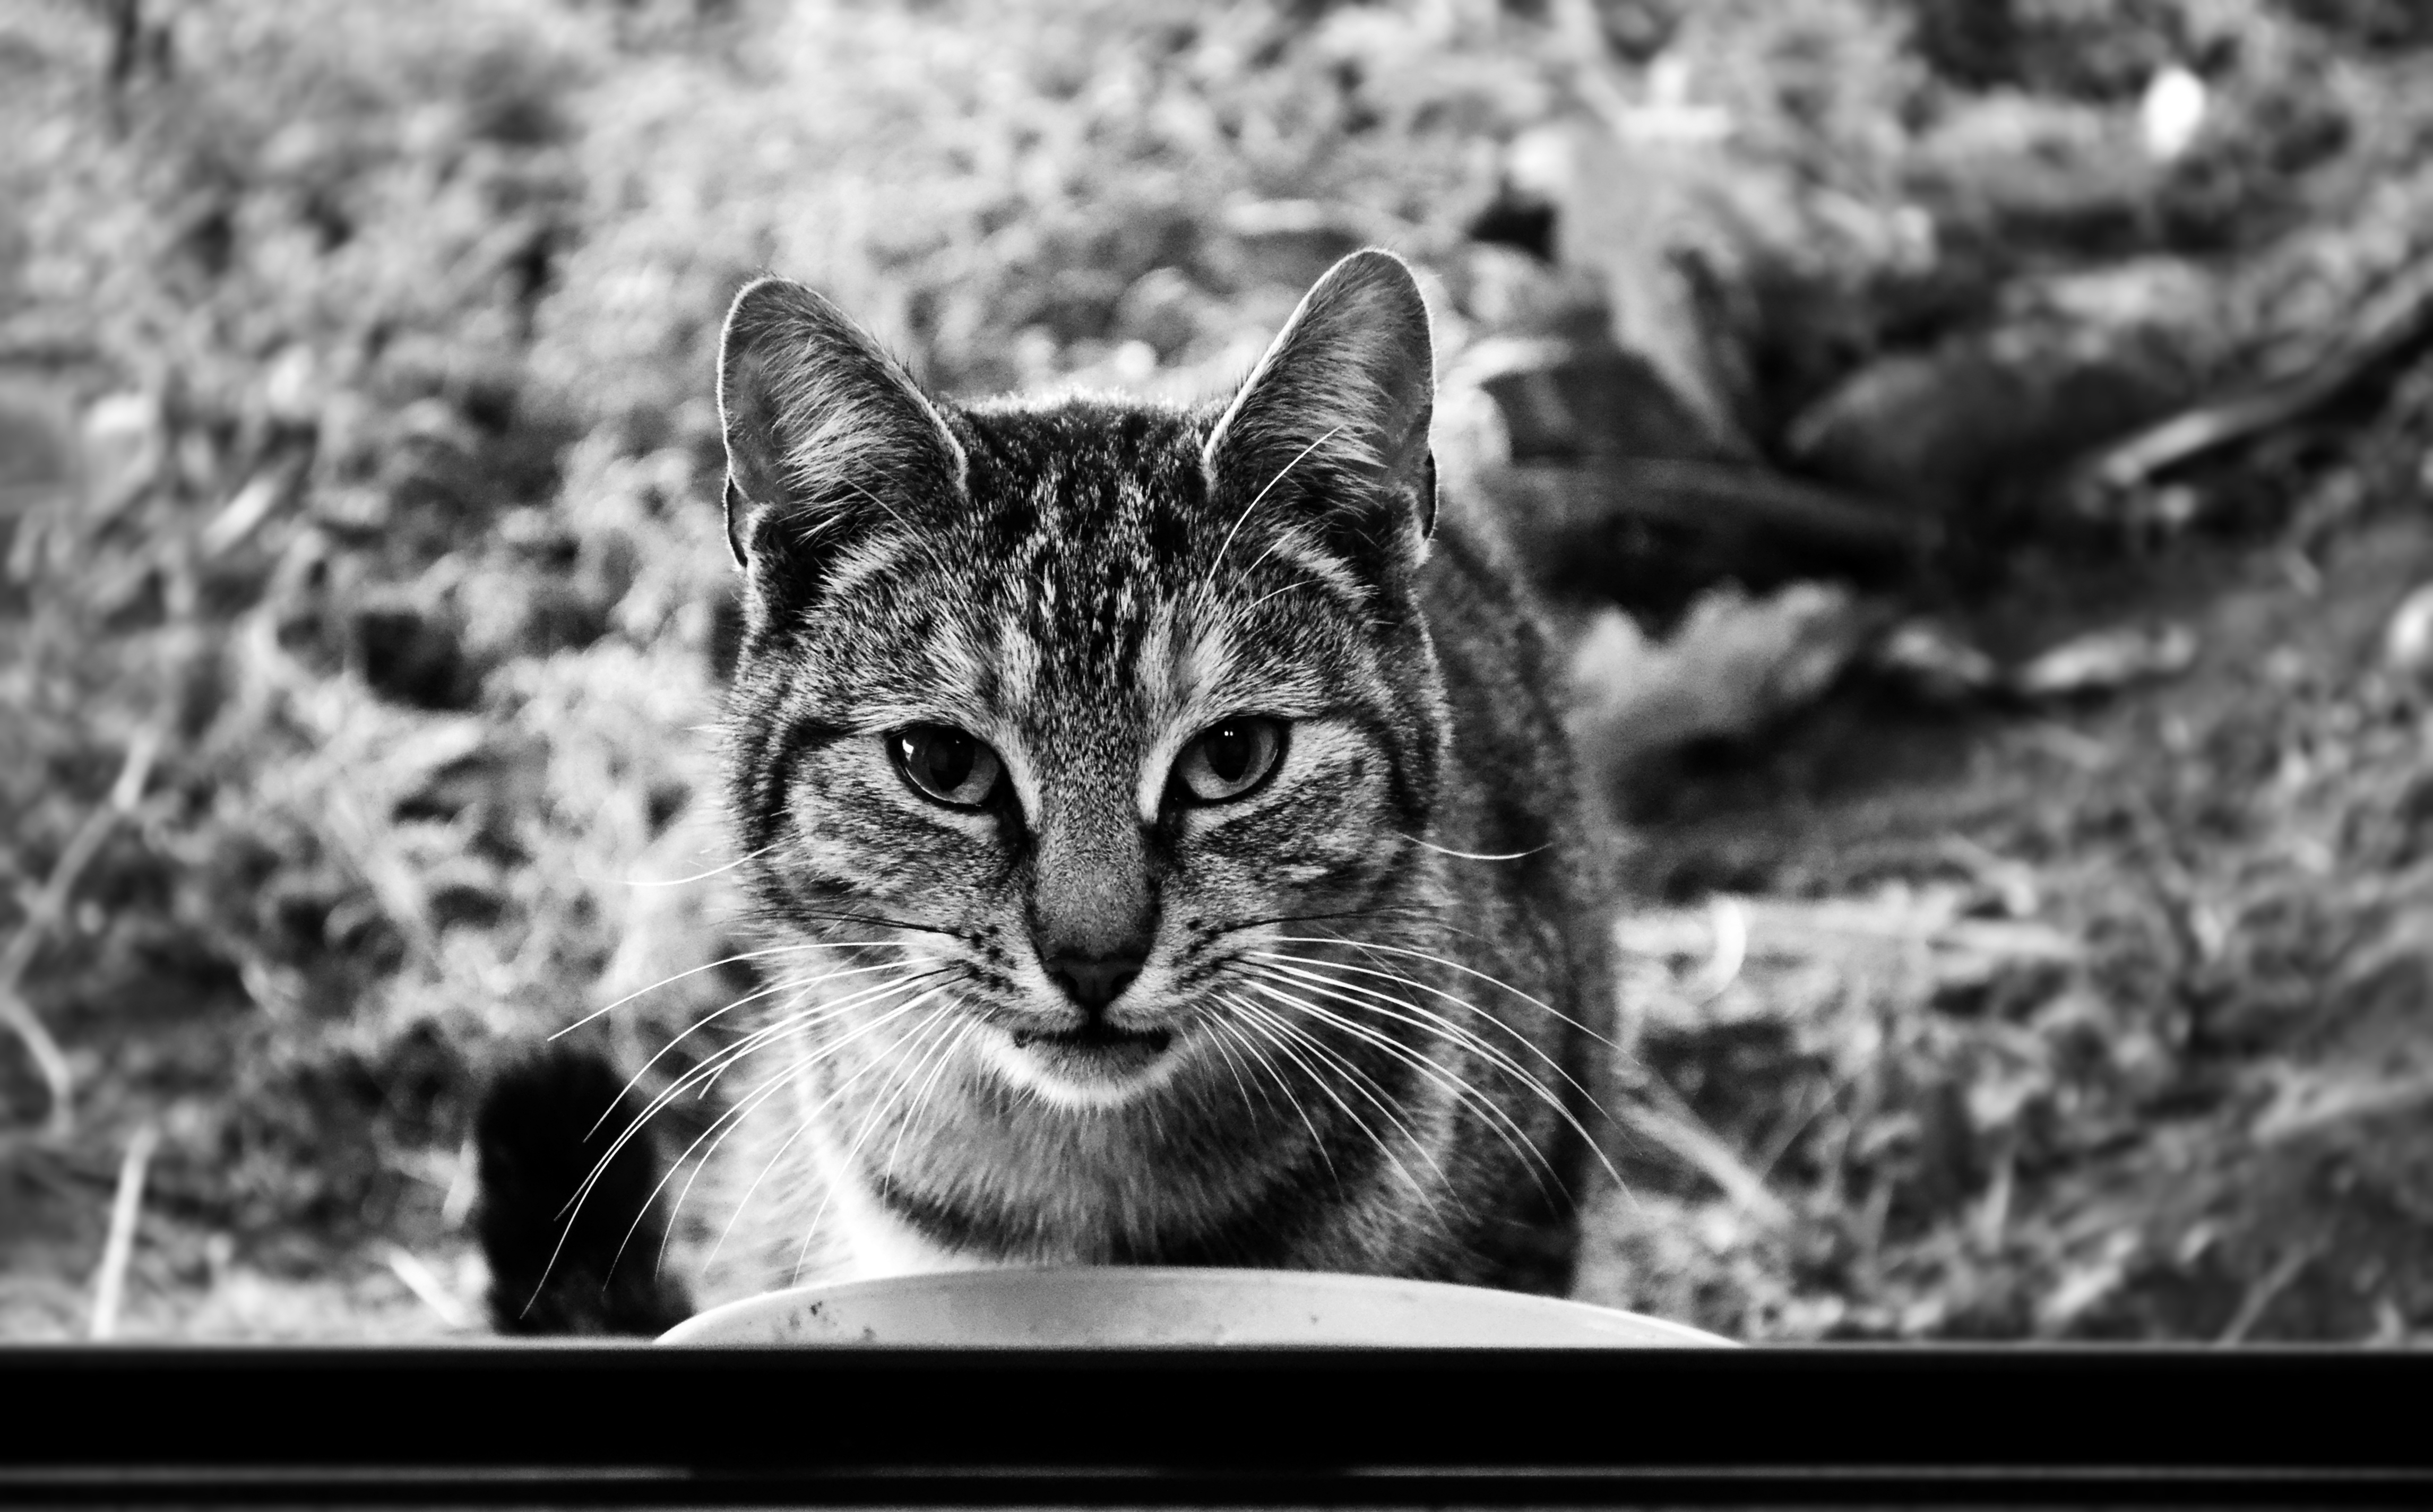
black and white, photography, animal, cute, pet, kitten, cat, mammal, black, monochrome, fauna, whiskers, vertebrate, wild cat, monochrome photography, small to medium sized cats, cat like mammal